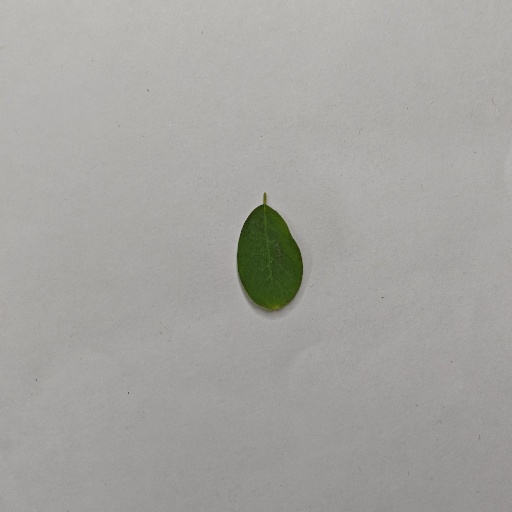
Species: Sojina
Leaf condition: Healthy Leaf